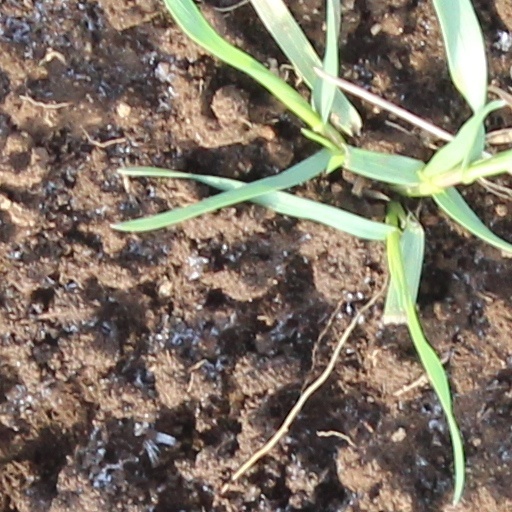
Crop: wheat